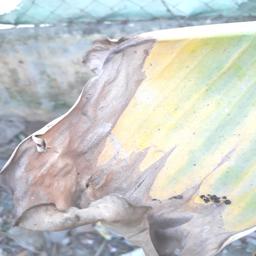
Label: POTASSIUM DEFICIENCY